Manoel de Oliveira

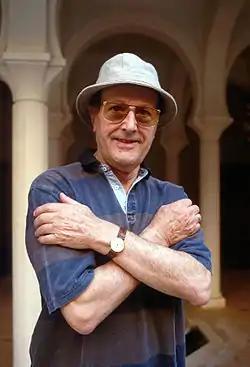
Oliveira at the 48th Venice International Film Festival, 1991

In 1992, Oliveira returned to the adaptation of works by Portuguese writer Camilo Castelo Branco with "Day of Despair" ("O Dia do Desespero"). The film stars Mário Barroso as Branco, with actors Teresa Madruga, Luís Miguel Cintra and Diogo Dória playing both themselves and Ana Plácido, Freitas Fortuna and Dr. Edmundo Magalhães, respectively. The film was shot in the house where Branco lived his final years and committed suicide and is both a documentary and a narrative film about the famous Portuguese writer. In 1993 Oliveira made "Abraham's Valley" ("Vale Abraão"), based on the novel by Agustina Bessa-Luís. Oliveira had wanted to film Gustave Flaubert's "Madame Bovary", but was dissuaded by producer Paulo Branco due to budgetary restraints. Oliveira then suggested to Bessa-Luís that she write an updated version of the novel set in Portugal, which resulted in the novel in 1991. "Abraham's Valley" is not a retelling of the Flaubert book, however "Madame Bovary" is both a subtext and a physical presence in the film. The film stars Leonor Silveira as Ema, a discontent Portuguese woman who wants a passionate life like the one she reads about in Flaubert's novel. Like Madame Bovary, Ema marries a doctor that she does not love and has many extramarital affairs before dying in an accident that may or may not be a suicide. Unlike Madame Bovary, there is no scandal in her love affairs, which are simply accepted by both her husband and the society that she lives in. The film won the Critics award at the 1993 São Paulo International Film Festival, as well as an award for Best Artistic Contribution Award at the 1993 Tokyo International Film Festival. In 1994, Oliveira made "The Box" ("A Caixa"), based on a play by Hélder Prista Monteiro. The film stars Luis Miguel Cintra as a blind homeless man whose only means of support in a poor neighborhood in Lisbon is his official, government issued alms box. It was screened in competition at the 1994 Tokyo International Film Festival.